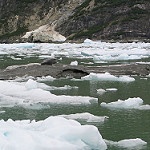
Scene: Outdoor